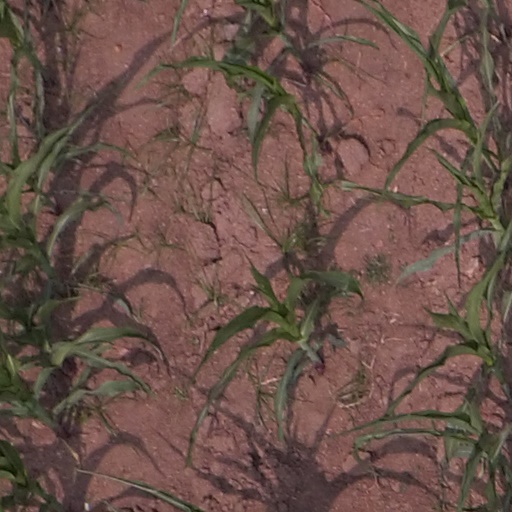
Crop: maize; corn